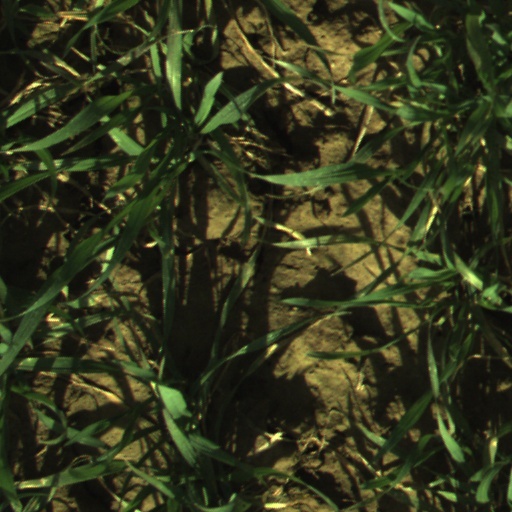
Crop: wheat